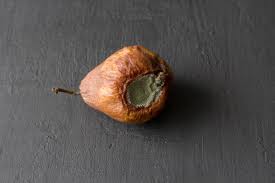
Label: trash